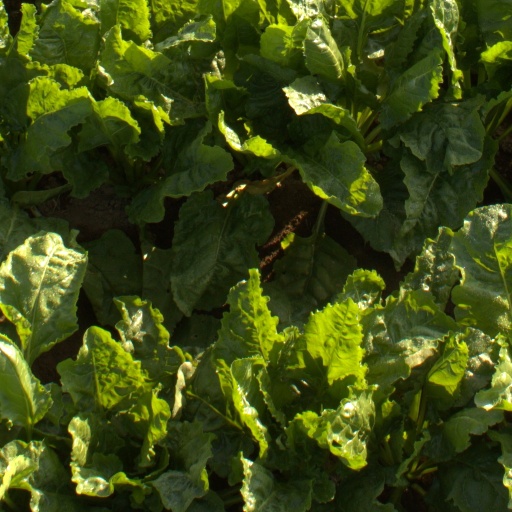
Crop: sugar beet